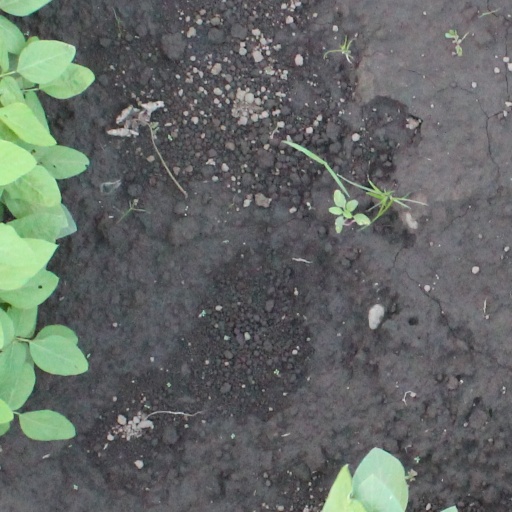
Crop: soybean